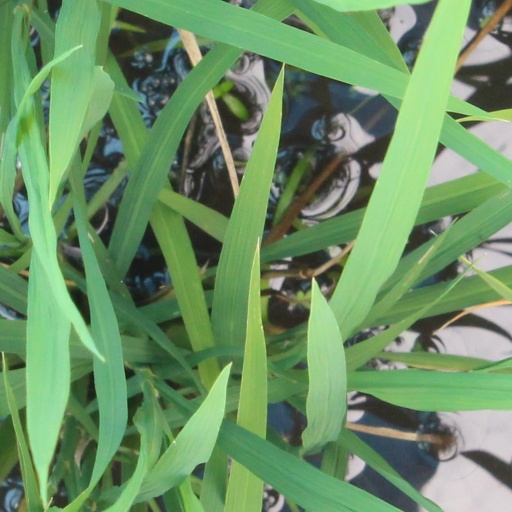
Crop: rice